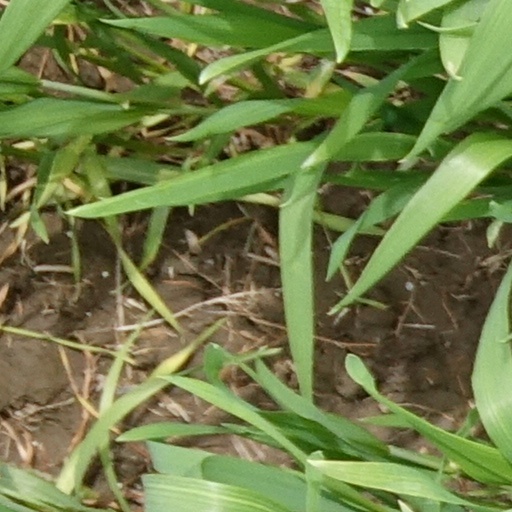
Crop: wheat